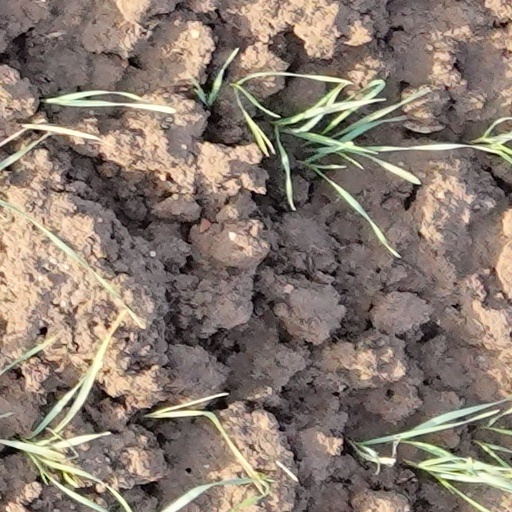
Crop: wheat